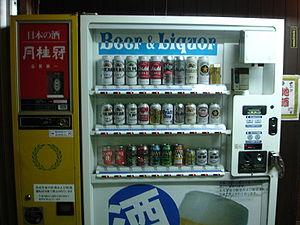
L'histoire de la bière japonaise est à la fois séculaire et récente : en effet, les Japonais brassent depuis des siècles des bières traditionnelles, mais ce n'est que depuis le XIXᵉ siècle que des bières occidentales ou classiques y sont brassées. L'industrie de la brasserie aujourd'hui fait du Japon non seulement un très gros consommateur, mais aussi un très gros producteur de bière. Cinq brasseries se partagent aujourd'hui l'essentiel de ce marché.
Une vitrine ou meuble vitrine est un meuble caractérisé par la surface vitrée de ses parois afin de laisser voir ce qu'il contient.
Un automate est un dispositif reproduisant en autonomie une séquence d'actions prédéterminées sans l'intervention humaine, le système fait toujours la même chose, ou s'adapte à des conditions environnementales perçues par ses capteurs.